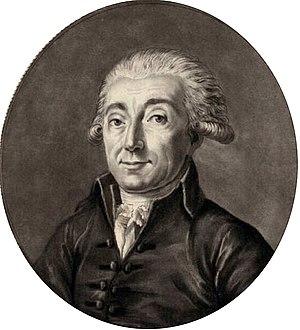
Portrait de Nicolas-Alexis-Guillaume Vadiers conseiller au présidial de Pamiers
Marc-Guillaume-Alexis Vadier, né le 17 juillet 1736 à Pamiers et mort le 14 décembre 1828 à Bruxelles, surnommé « le grand Inquisiteur », est un homme politique français, dont l'activité s'exerça pendant la période de la Révolution.